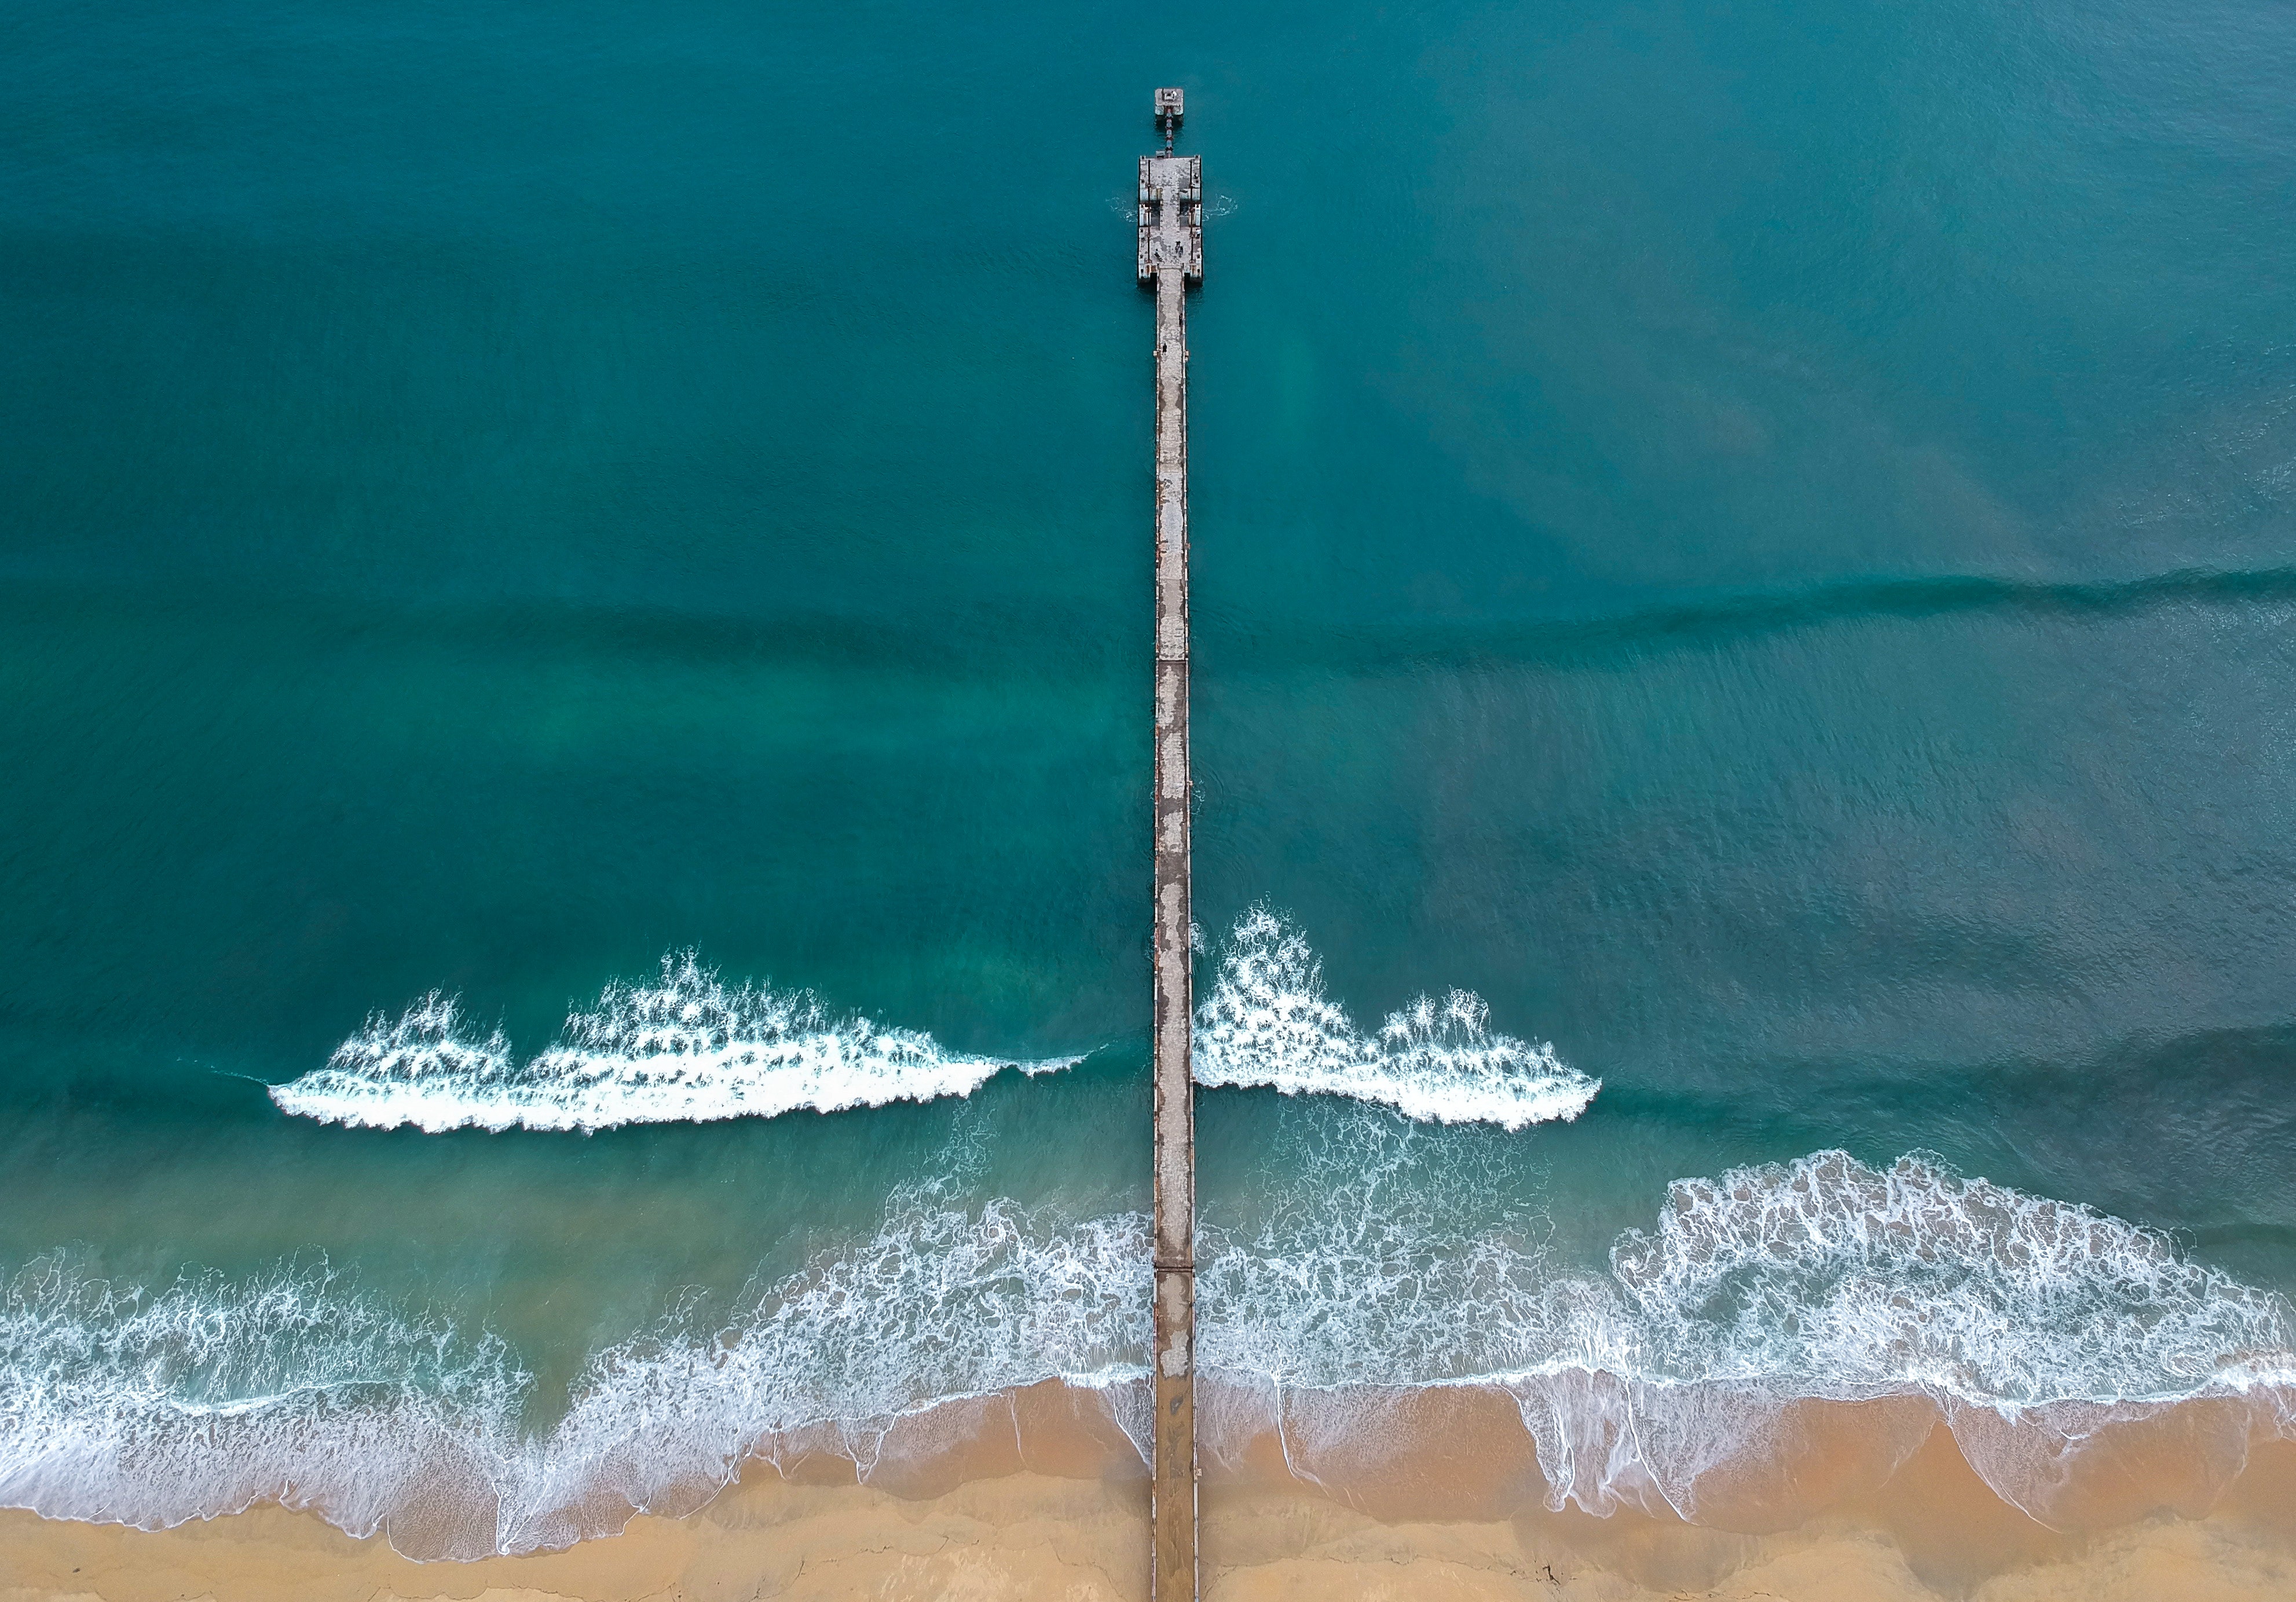
water, sea, wave, ocean